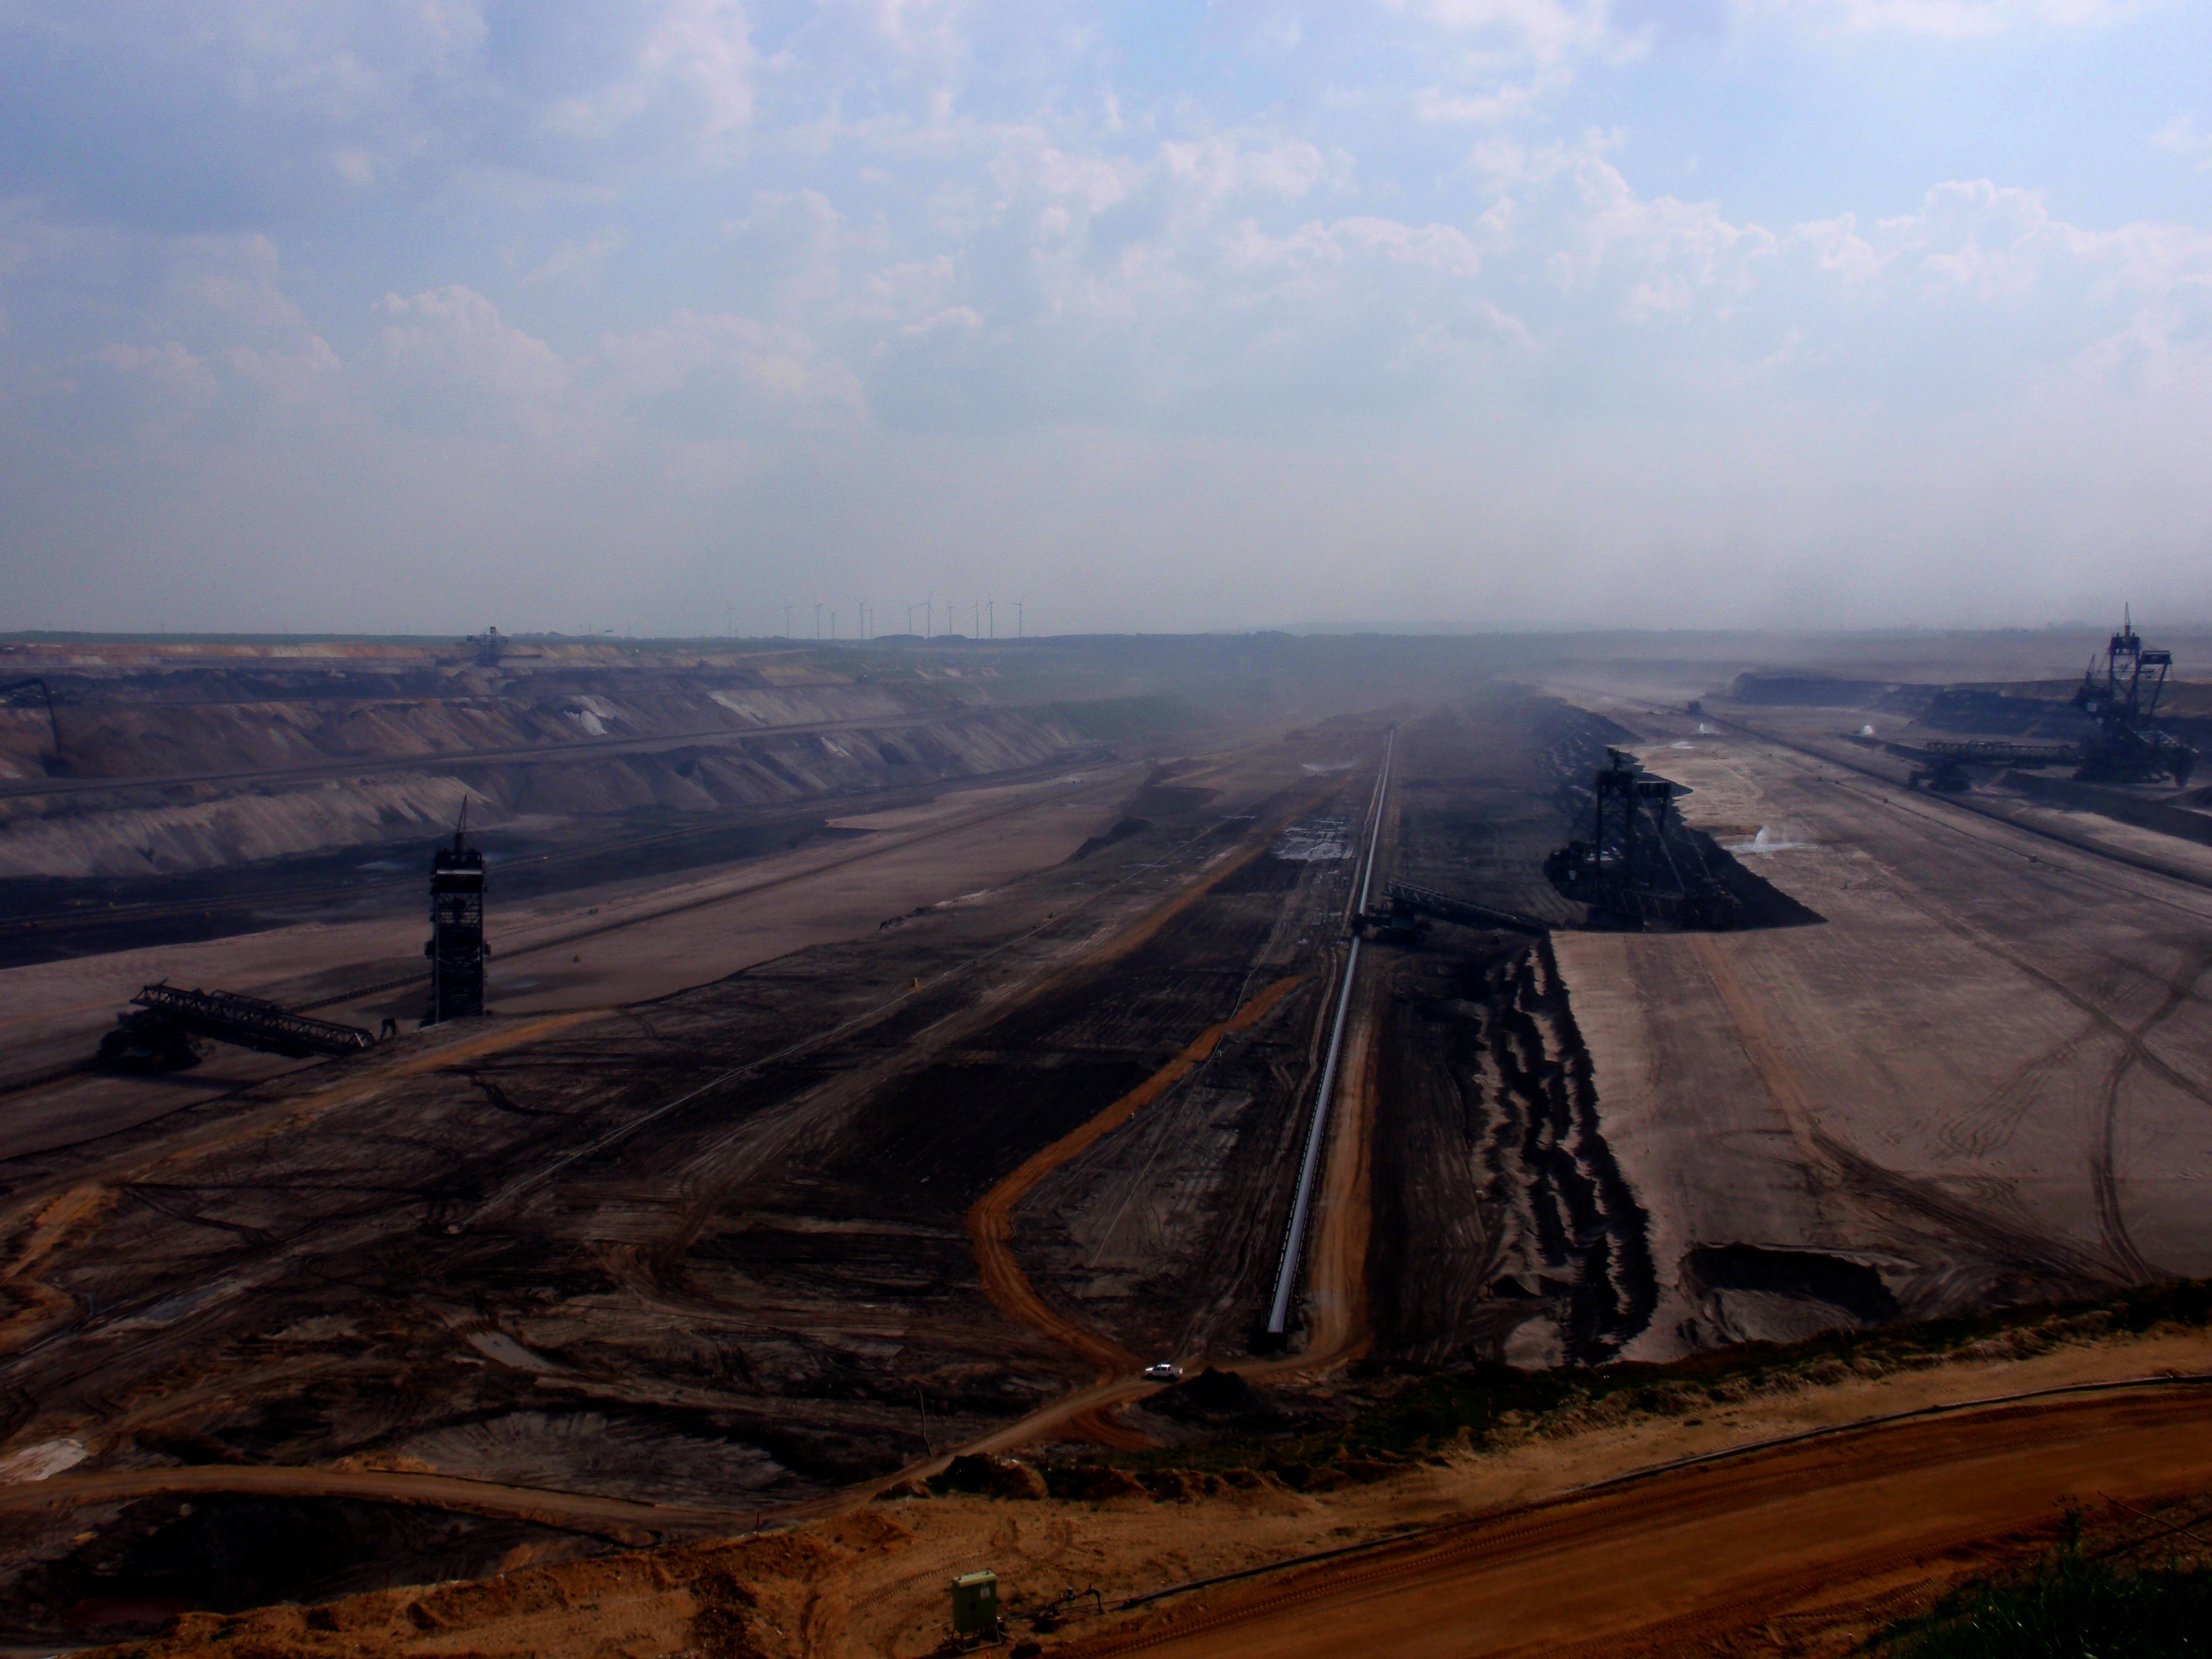
landscape, horizon, mountain, sky, technology, hill, industry, plain, geology, plateau, huge, mine, excavators, conveyor belt, carbon, mining, removal, aerial photography, commodity, garzweiler, open pit mining, bucket wheel excavators, brown coal, overburden, natural environment, atmospheric phenomenon, atmosphere of earth